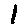
Label: 1